List of smoking bans in the United States

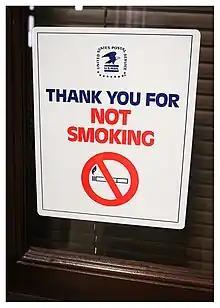
"No Smoking" sign at a United States Postal Service building

Although Congress has not attempted to enact a nationwide federal smoking ban in workplaces, several federal regulations do concern indoor smoking. Effective April 1998, inflight smoking is banned by the United States Department of Transportation on all commercial passenger flights in the United States or by American air carriers. On August 9, 1997, President Bill Clinton issued , banning smoking in all interior spaces owned, rented, or leased by the Executive Branch of the Federal Government, as well as in any outdoor areas under executive branch control near air intake ducts.